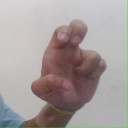
अक्षर: अ